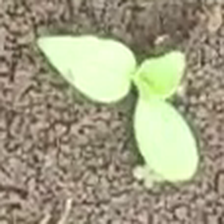
Weed species: Kena_(Commplina_benghalensio)